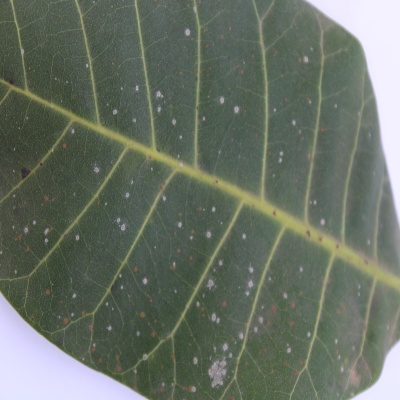
Crop: Cashew
Condition: red rust